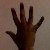
The image shows a hand gesture representing the number 5 in Indian Sign Language.